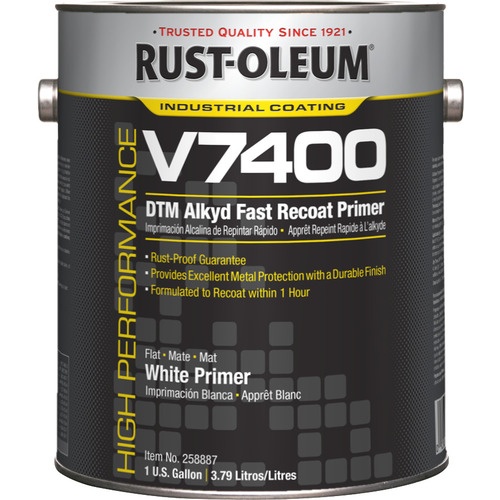
V7400 Quick White Dry Primer
Item #: RU1014740 Brand: Rustoleum Model #: 258887 Product Specifications Type Primer Resin Type n/a Color Quick White Dry Base Type n/a Size 1 Gallon Dry Time ‎2-4 hours Coverage ‎230-450 sq.ft./gal. Application Steel, Wood
Brand: ET02 New 2021
Category: Hardware > Building Consumables > Painting Consumables > Primers